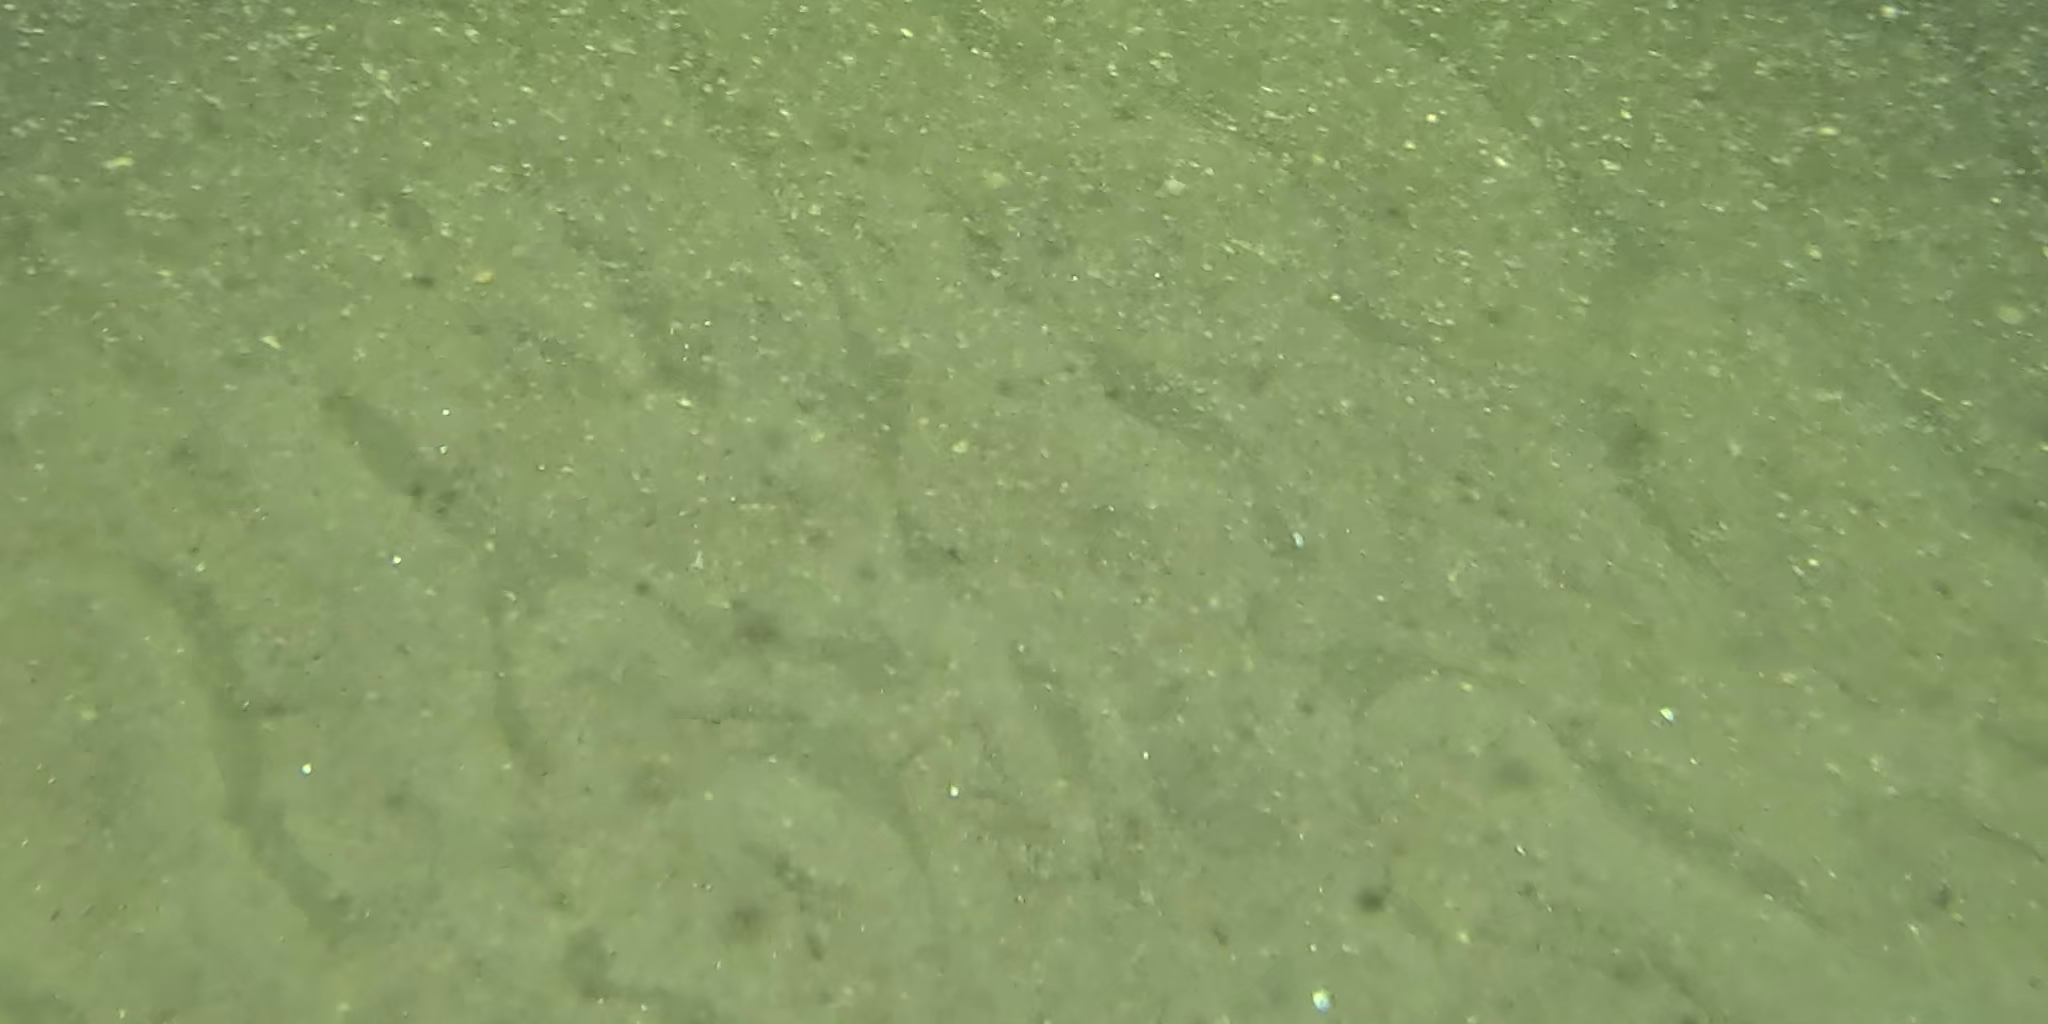
Seabed habitat: sand